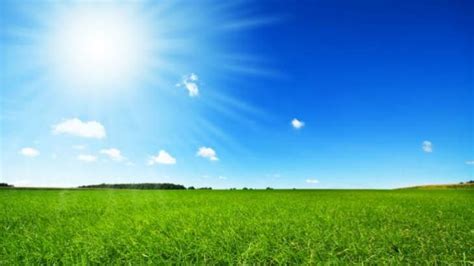
Weather: sun or clear